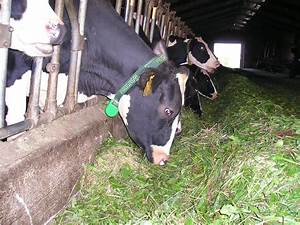
Label: cow